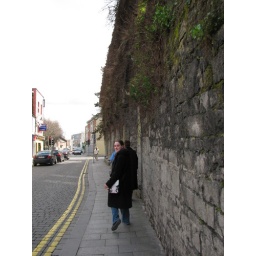
To me, it looks like the top of the wall leans over the base of the wall. That's Kristin walking ahead of me.